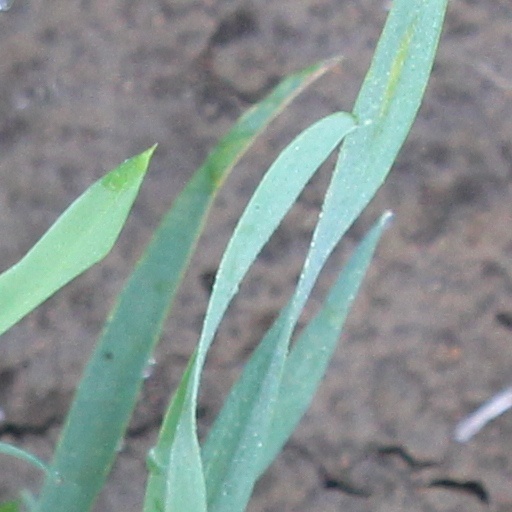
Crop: wheat